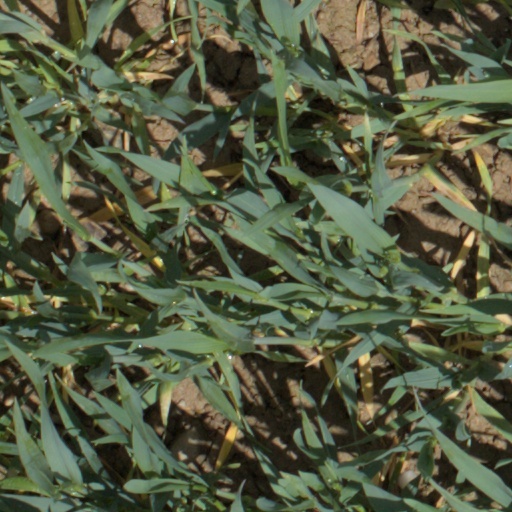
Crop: wheat